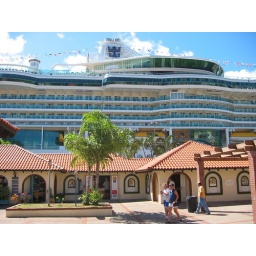
The shops in St. Lucia with the ship in the back ground